Judah Friedlander

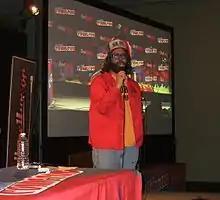
Friedlander at the CollegeHumor presentation at the 2012 New York Comic Con

Friedlander has performed stand-up comedy regularly throughout his entertainment career. He continued to perform stand-up several nights a week in New York City while working on the sitcom "30 Rock". Friedlander has stated that he is most relaxed when doing stand-up and that he considers stand-up to be his first true love, preferring it to acting. He stated in 2012 that stand-up comedy is "still the most important thing I do from an artistic standpoint."